Despised Icon

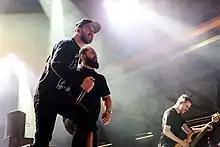
From left to right: vocalists Alex Erian, Steve Marois and bassist Sebastien Piché.

Despised Icon is a Canadian deathcore band from Montreal, Quebec. Formed in 2002, the band is noted for the talent of its drummer, Alex Pelletier, who makes frequent use of the blasting technique, as well as for its dual lead vocalists; Alex Erian and Steve Marois.